Ox Nché

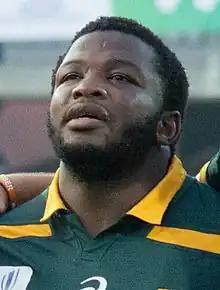
Nché playing in 2015

Retshegofaditswe 'Tshego' Nché – more commonly referred to as Ox Nché – (born 23 July 1995) is a South African rugby union player for the in the United Rugby Championship and the South African national team (the Springboks). His regular position is prop. He is an internationally acclaimed scrummager.